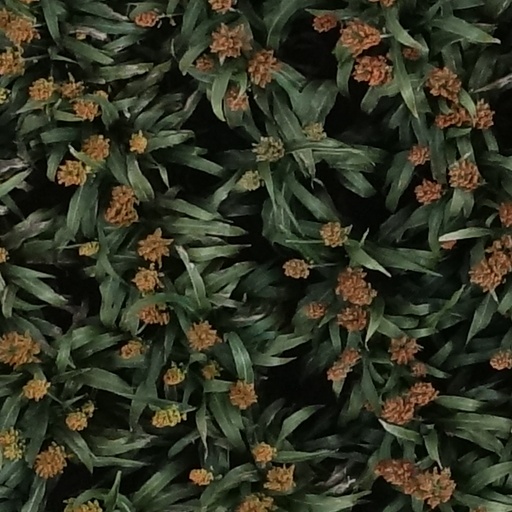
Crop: sorghum